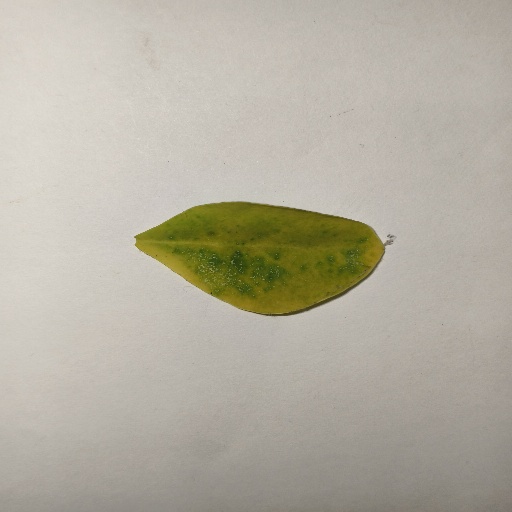
Species: Sojina
Leaf condition: Yellow Leaf